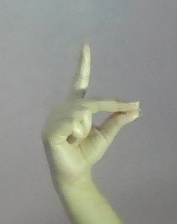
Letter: ta